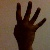
The image shows a hand gesture representing the number 4 in Indian Sign Language.